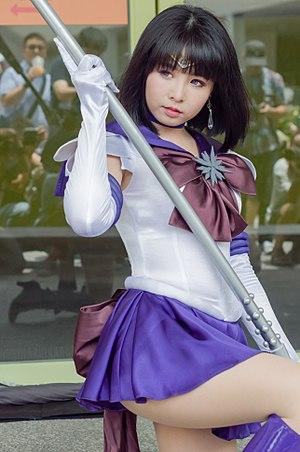
Sailor Saturn est un personnage de fiction et protagoniste de la franchise Sailor Moon créée par Naoko Takeuchi. Guerrière Sailor taboue depuis 10 000 ans, Sailor Saturn s'est finalement réincarnée au XXᵉ siècle sous les traits de Hotaru Tomoe, une jeune fille de dix ans très frêle et solitaire.